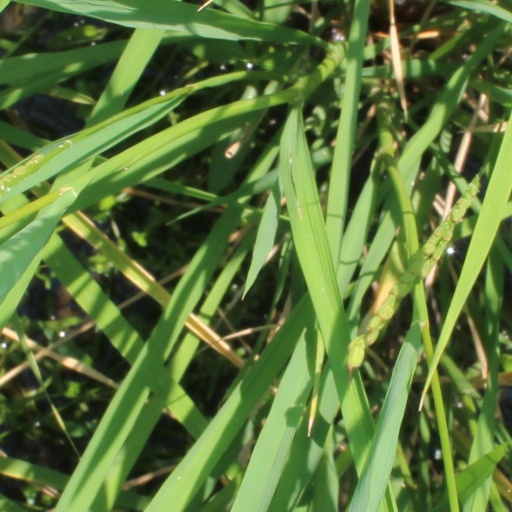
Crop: rice